The Copernican Question

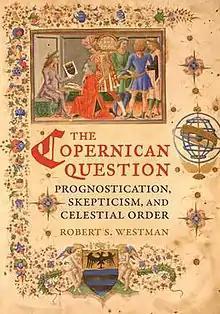

The Copernican Question: Prognostication, Skepticism, and Celestial Order is a 704-page book written by Robert S. Westman and published by University of California Press (Berkeley, Los Angeles, London) in 2011 and in 2020 (paperback). The book is a broad historical overview of Europe's astronomical and astrological culture leading to Copernicus’s "De revolutionibus" and follows the scholarly debates that took place roughly over three generations after Copernicus.